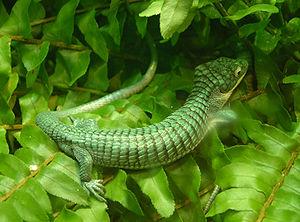
Abronia est un genre de sauriens de la famille des Anguidae. Ils sont appelés Abronies en français.
Les Gerrhonotinae sont une sous-famille de sauriens de la famille des Anguidae.
Abronia graminea est une espèce de sauriens de la famille des Anguidae.